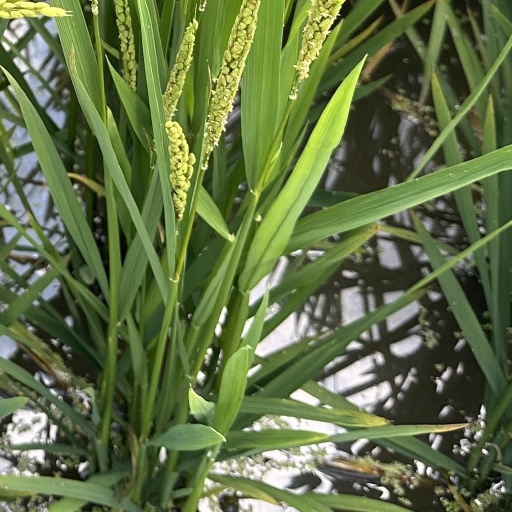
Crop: rice